Couleé-D

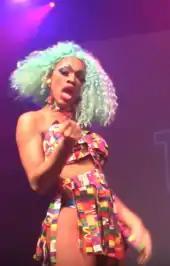
Fellow "RuPaul's Drag Race" contestant The Vixen (performing in 2018) is featured on "Cocky".

The visual album "Couleé-D" has three tracks with accompanying music videos: "Ride", "Cocky", featuring fellow "RuPaul's Drag Race" contestant The Vixen as well as Lila Star, and "Feeling So". She recorded a total of eleven tracks, but decided not to release a larger collection. She said, "There [are] all these different sounds and different vibes—there's also really great stuff that's unreleased that I'm holding onto because I think what I want to do is to just release smaller albums, EPs and then have visuals for all them and continue telling the stories."